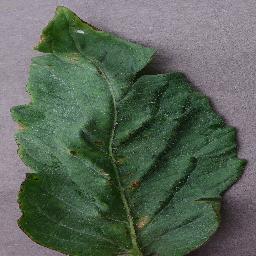
Label: Tomato___Bacterial_spot